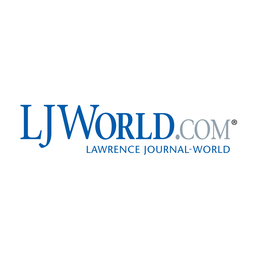
Label: paper